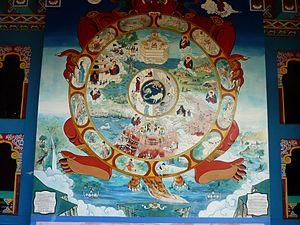
La Boulaye
Paldenshangpa La Boulaye est un centre de méditation bouddhiste de la lignée Shangpa Kagyü, situé sur le domaine du château de Plaige sur la commune de La Boulaye en Saône-et-Loire. Il est anciennement connu sous le nom de « temple des mille bouddhas ». C'est une congrégation religieuse nommé Dashang Kagyu Ling.